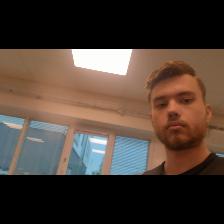
Label: Human